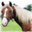
Label: horse